Limnanthes floccosa

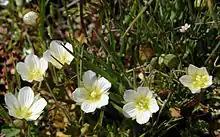
Dwarf Woolly Meadowfoam.

Unlike other subspecies of "Limnanthes floccosa", the subspecies "pumila" (Howell) Arroyo inhabits the edges of vernal pools and wetter areas on Upper and Lower Table Rock, lava formations in the Rogue Valley, Jackson County, Oregon. The tall plants are distinguished by their cup shaped flowers with sepals that are hairless on the both surfaces and petals that have hairs along the margins at the base. Like Bellinger's meadowfoam, the leaves and stems are hairless.